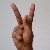
The image shows a hand gesture representing the letter 'K' in Indian Sign Language.